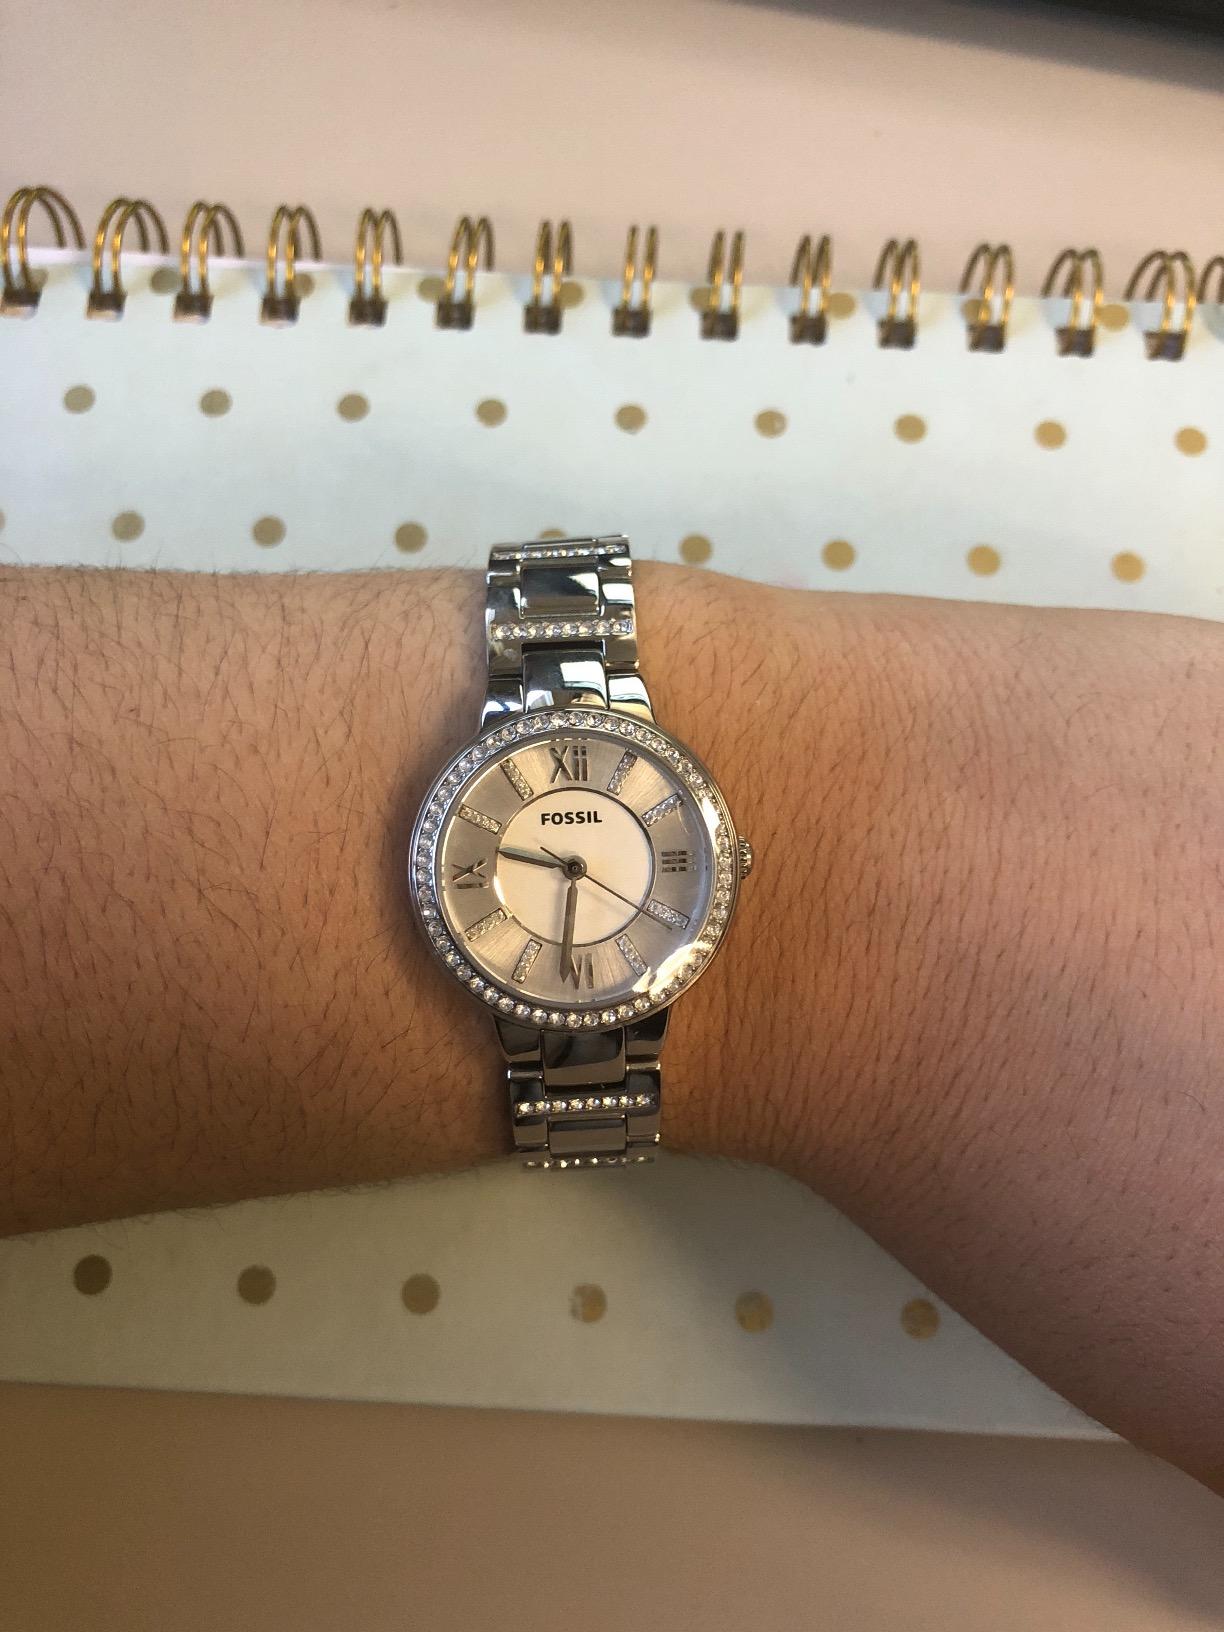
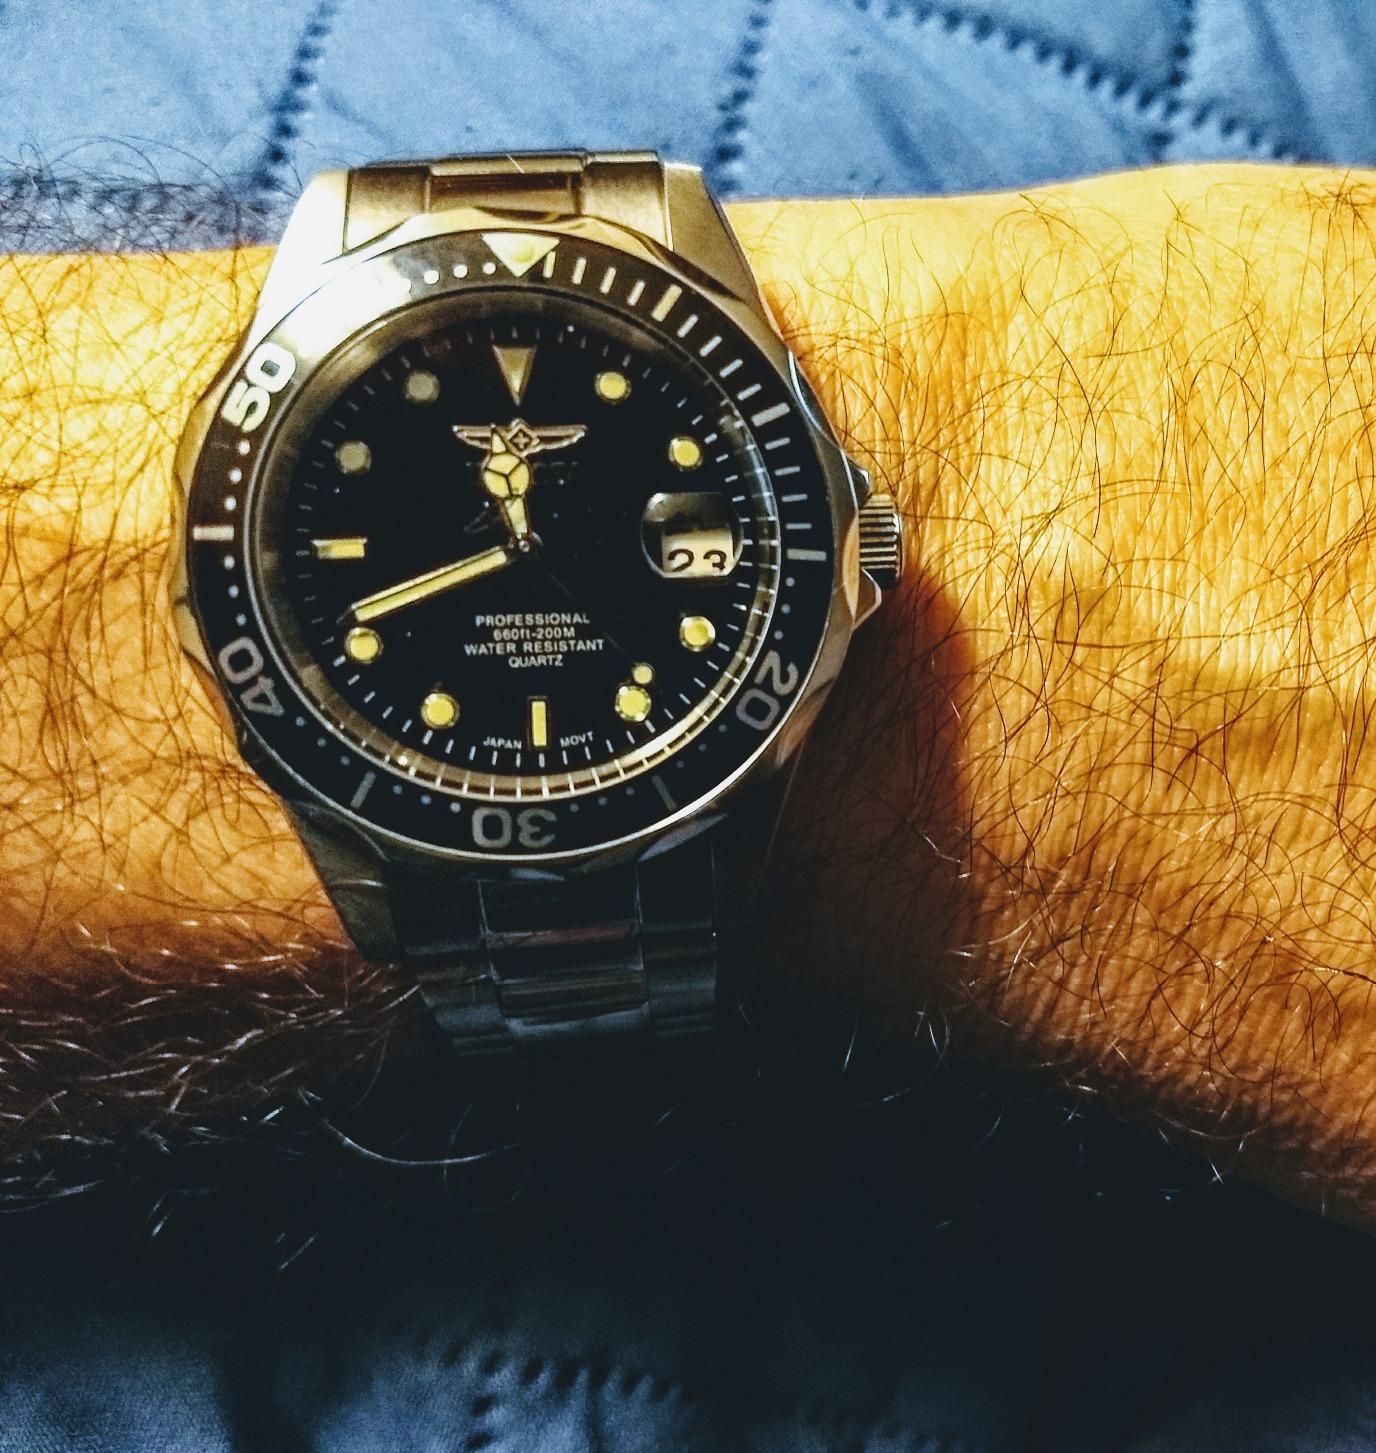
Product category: accessories_watch
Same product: no